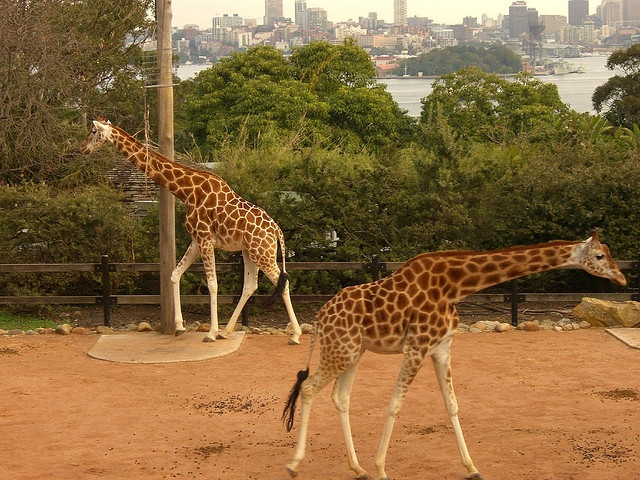
An alligator stands by a pole next to a fence as another walks nearby.
Two giraffes walking around their pen in the zoo.
The giraffes are standing by each other outside.
Two small giraffes standing around in their exhibit.
Two giraffes walking in opposite directions with city in background